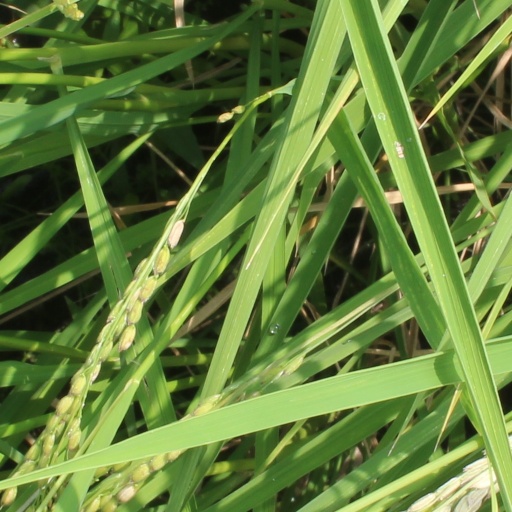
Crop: rice